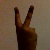
The image shows a hand gesture representing the number 2 in Indian Sign Language.